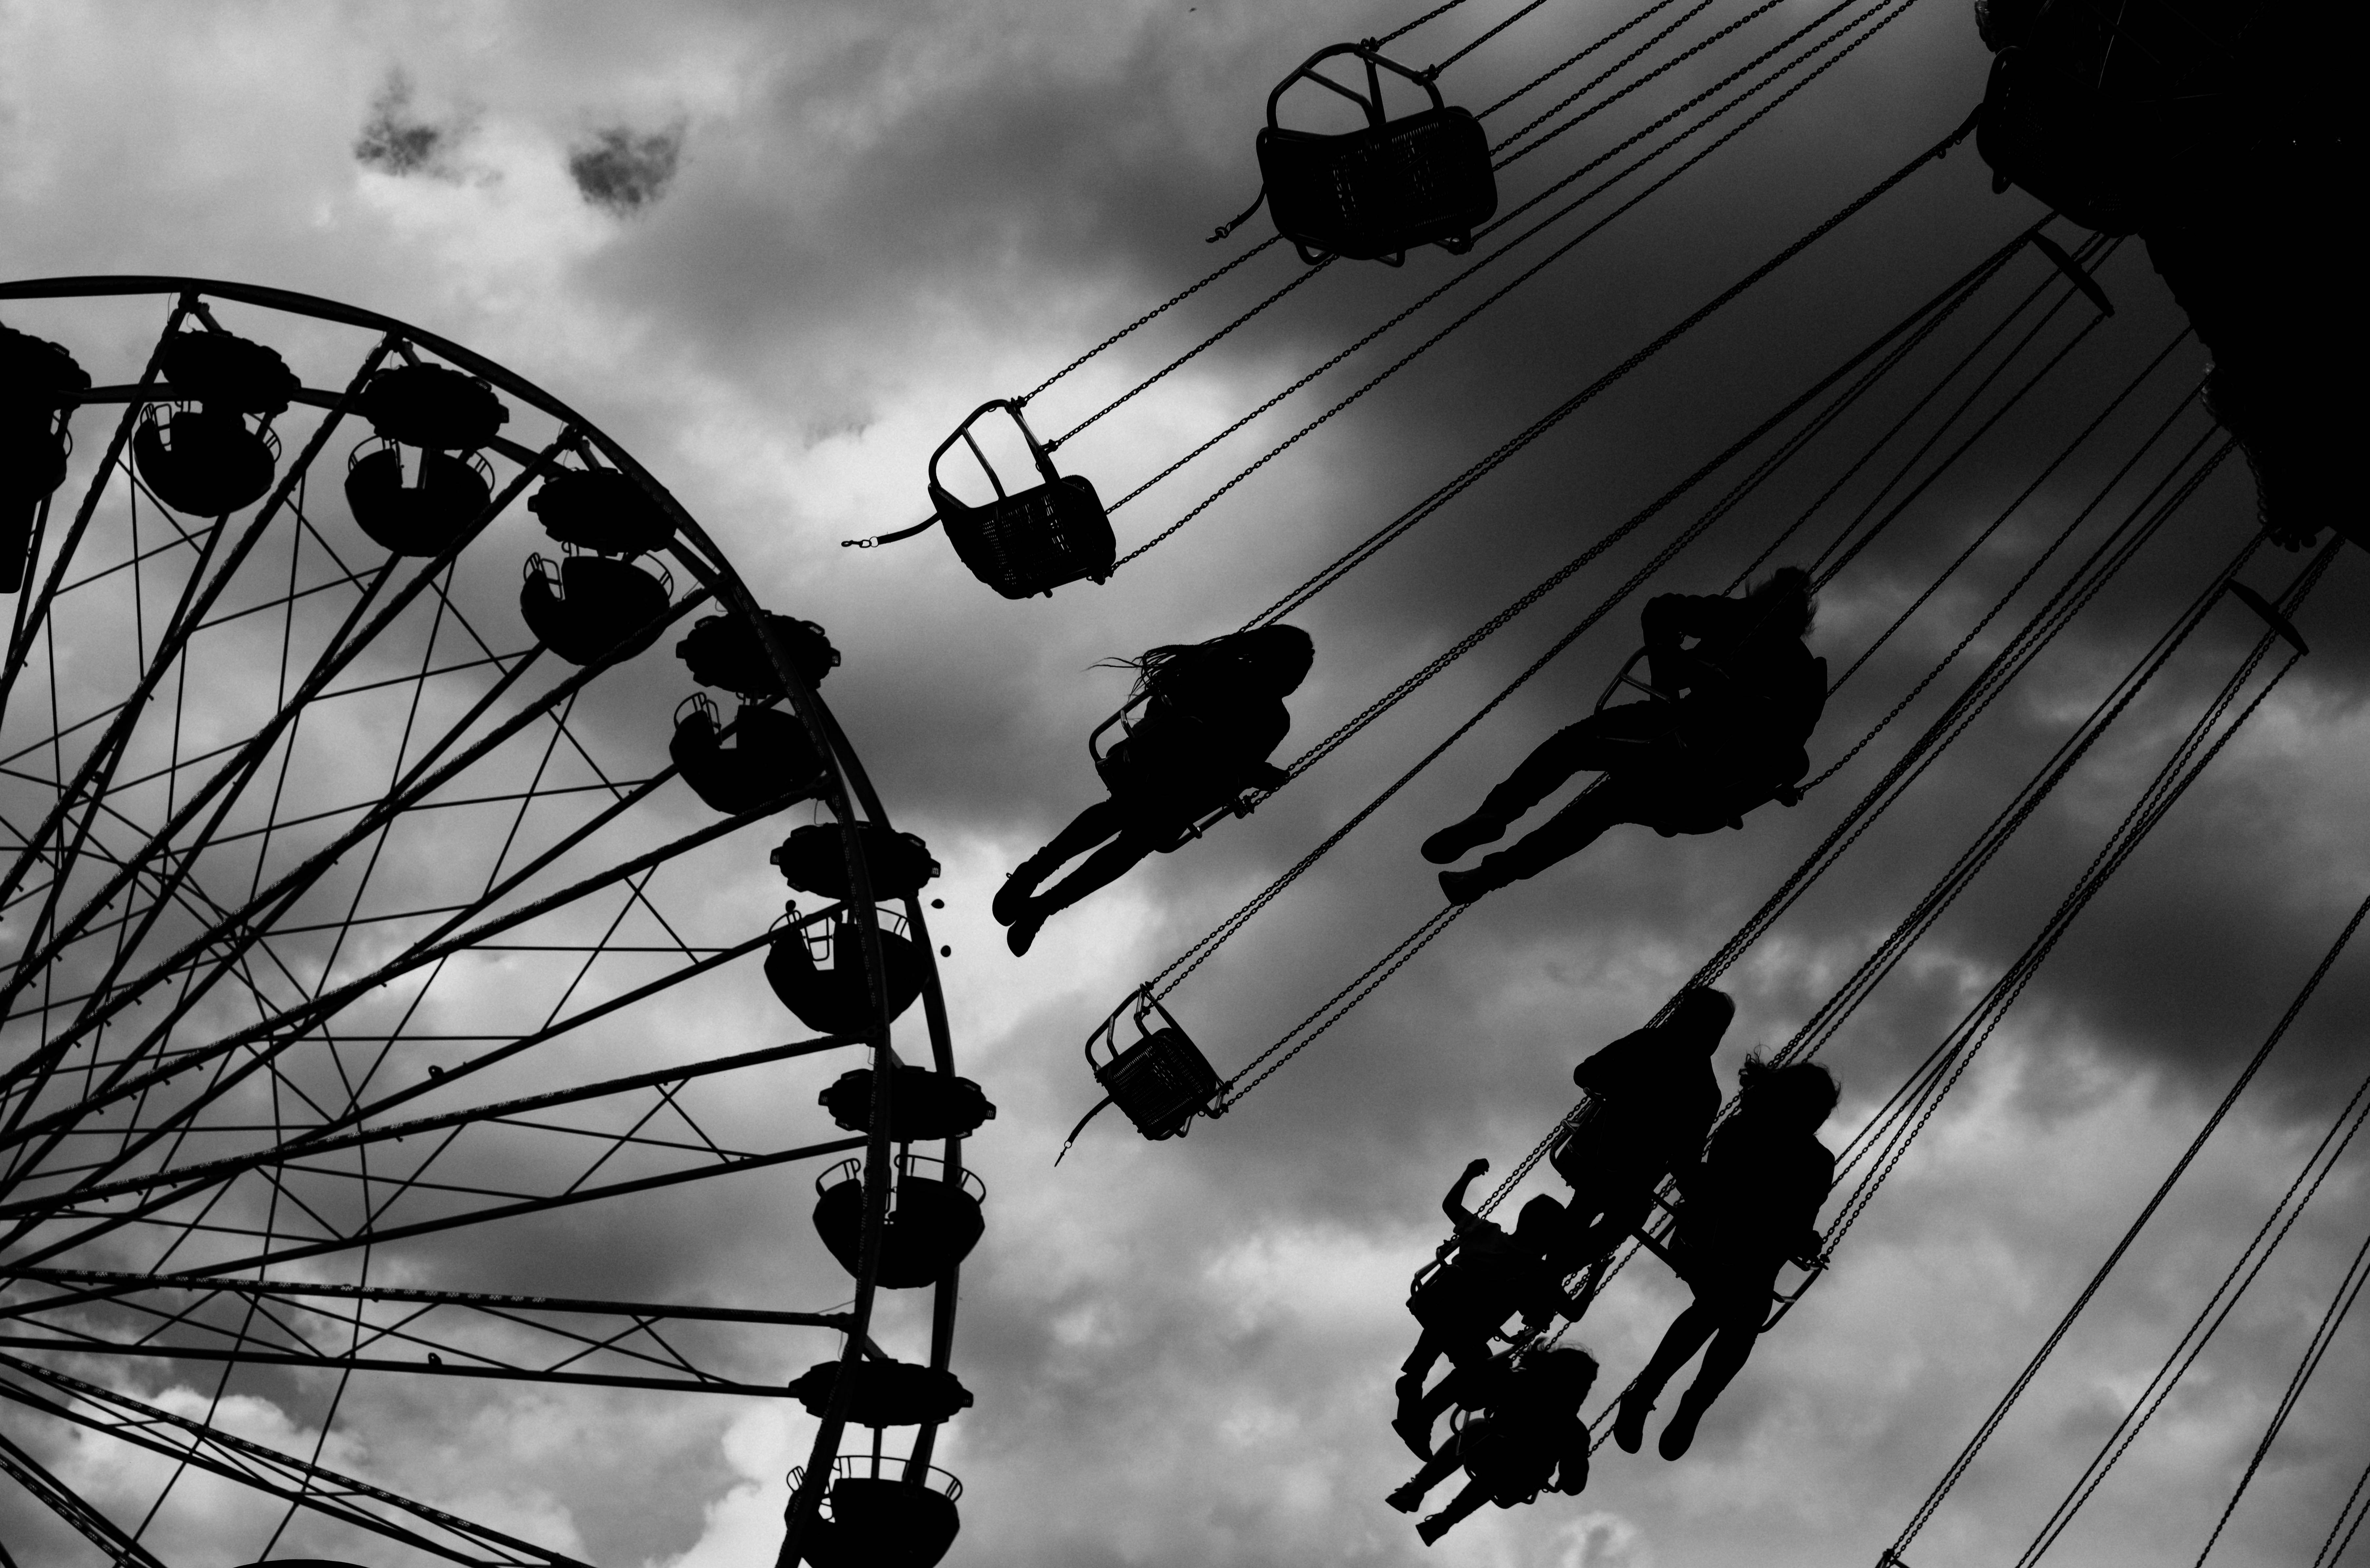
silhouette, light, black and white, sky, white, line, ferris wheel, darkness, black, monochrome, art, mono, fun, party, germany, deutschland, kunst, schwarz, shape, weis, kirmes, spass, monochrom, kirchweih, volksfest, backnang, monochrome photography, atmosphere of earth